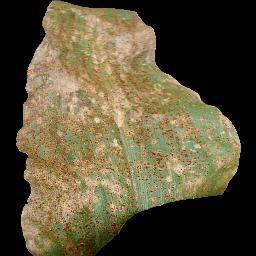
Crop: corn
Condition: (maize)_common_rust